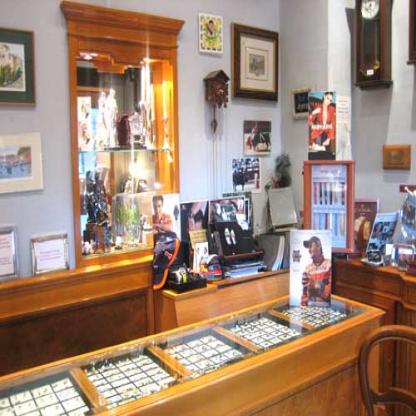
Scene: Indoor